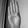
ASL letter: B